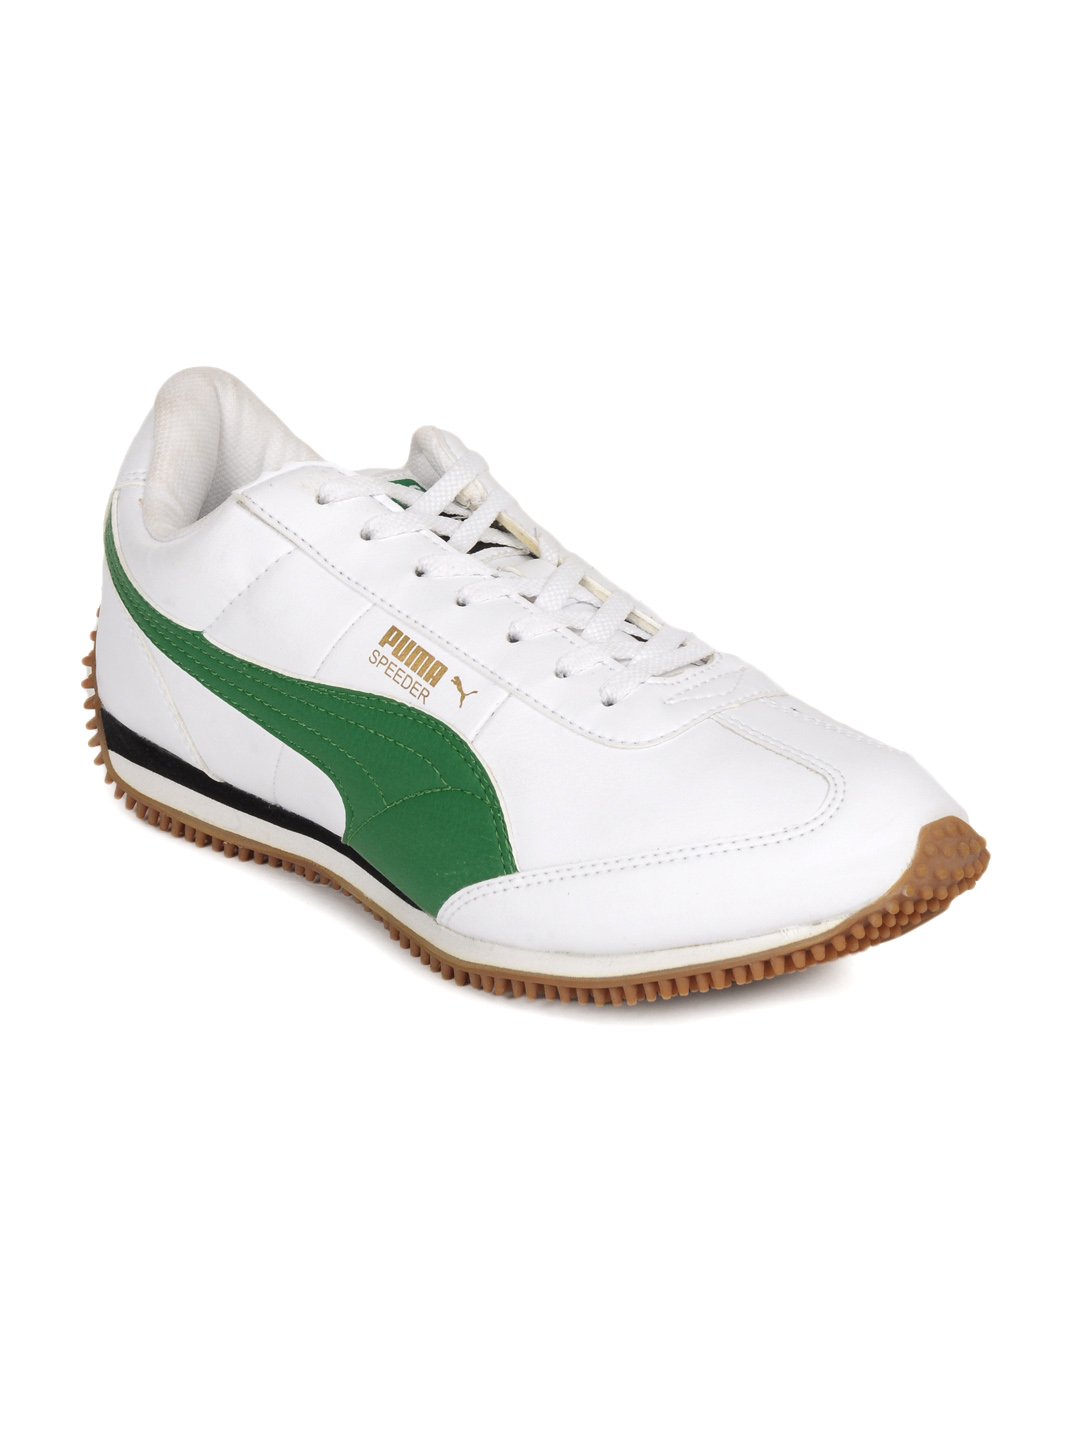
Puma Unisex White Speeder Sports Shoes
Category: Footwear / Shoes / Sports Shoes
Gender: Unisex
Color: White
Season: Fall 2012
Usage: Sports